Problem Child (film)

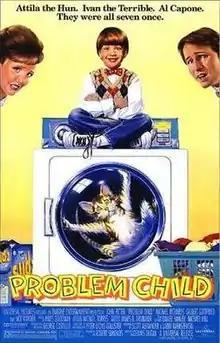
Theatrical release poster

Problem Child is a 1990 American black comedy film directed by Dennis Dugan in his feature film directorial debut and produced by Robert Simonds. The film stars John Ritter, Michael Oliver, Jack Warden, Gilbert Gottfried, Amy Yasbeck, and Michael Richards. The film revolves around a man named Ben (Ritter), who, after learning his wife is infertile, decides to adopt a boy named Junior (Oliver). Unbeknownst to him, Junior is a disruptive and unruly child, who knows nothing but chaos.